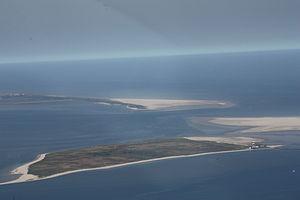
Minsener Oog est un atoll se situant dans la mer du Nord, plus précisément dans la mer des Wadden, ce territoire est rattachée au land allemand